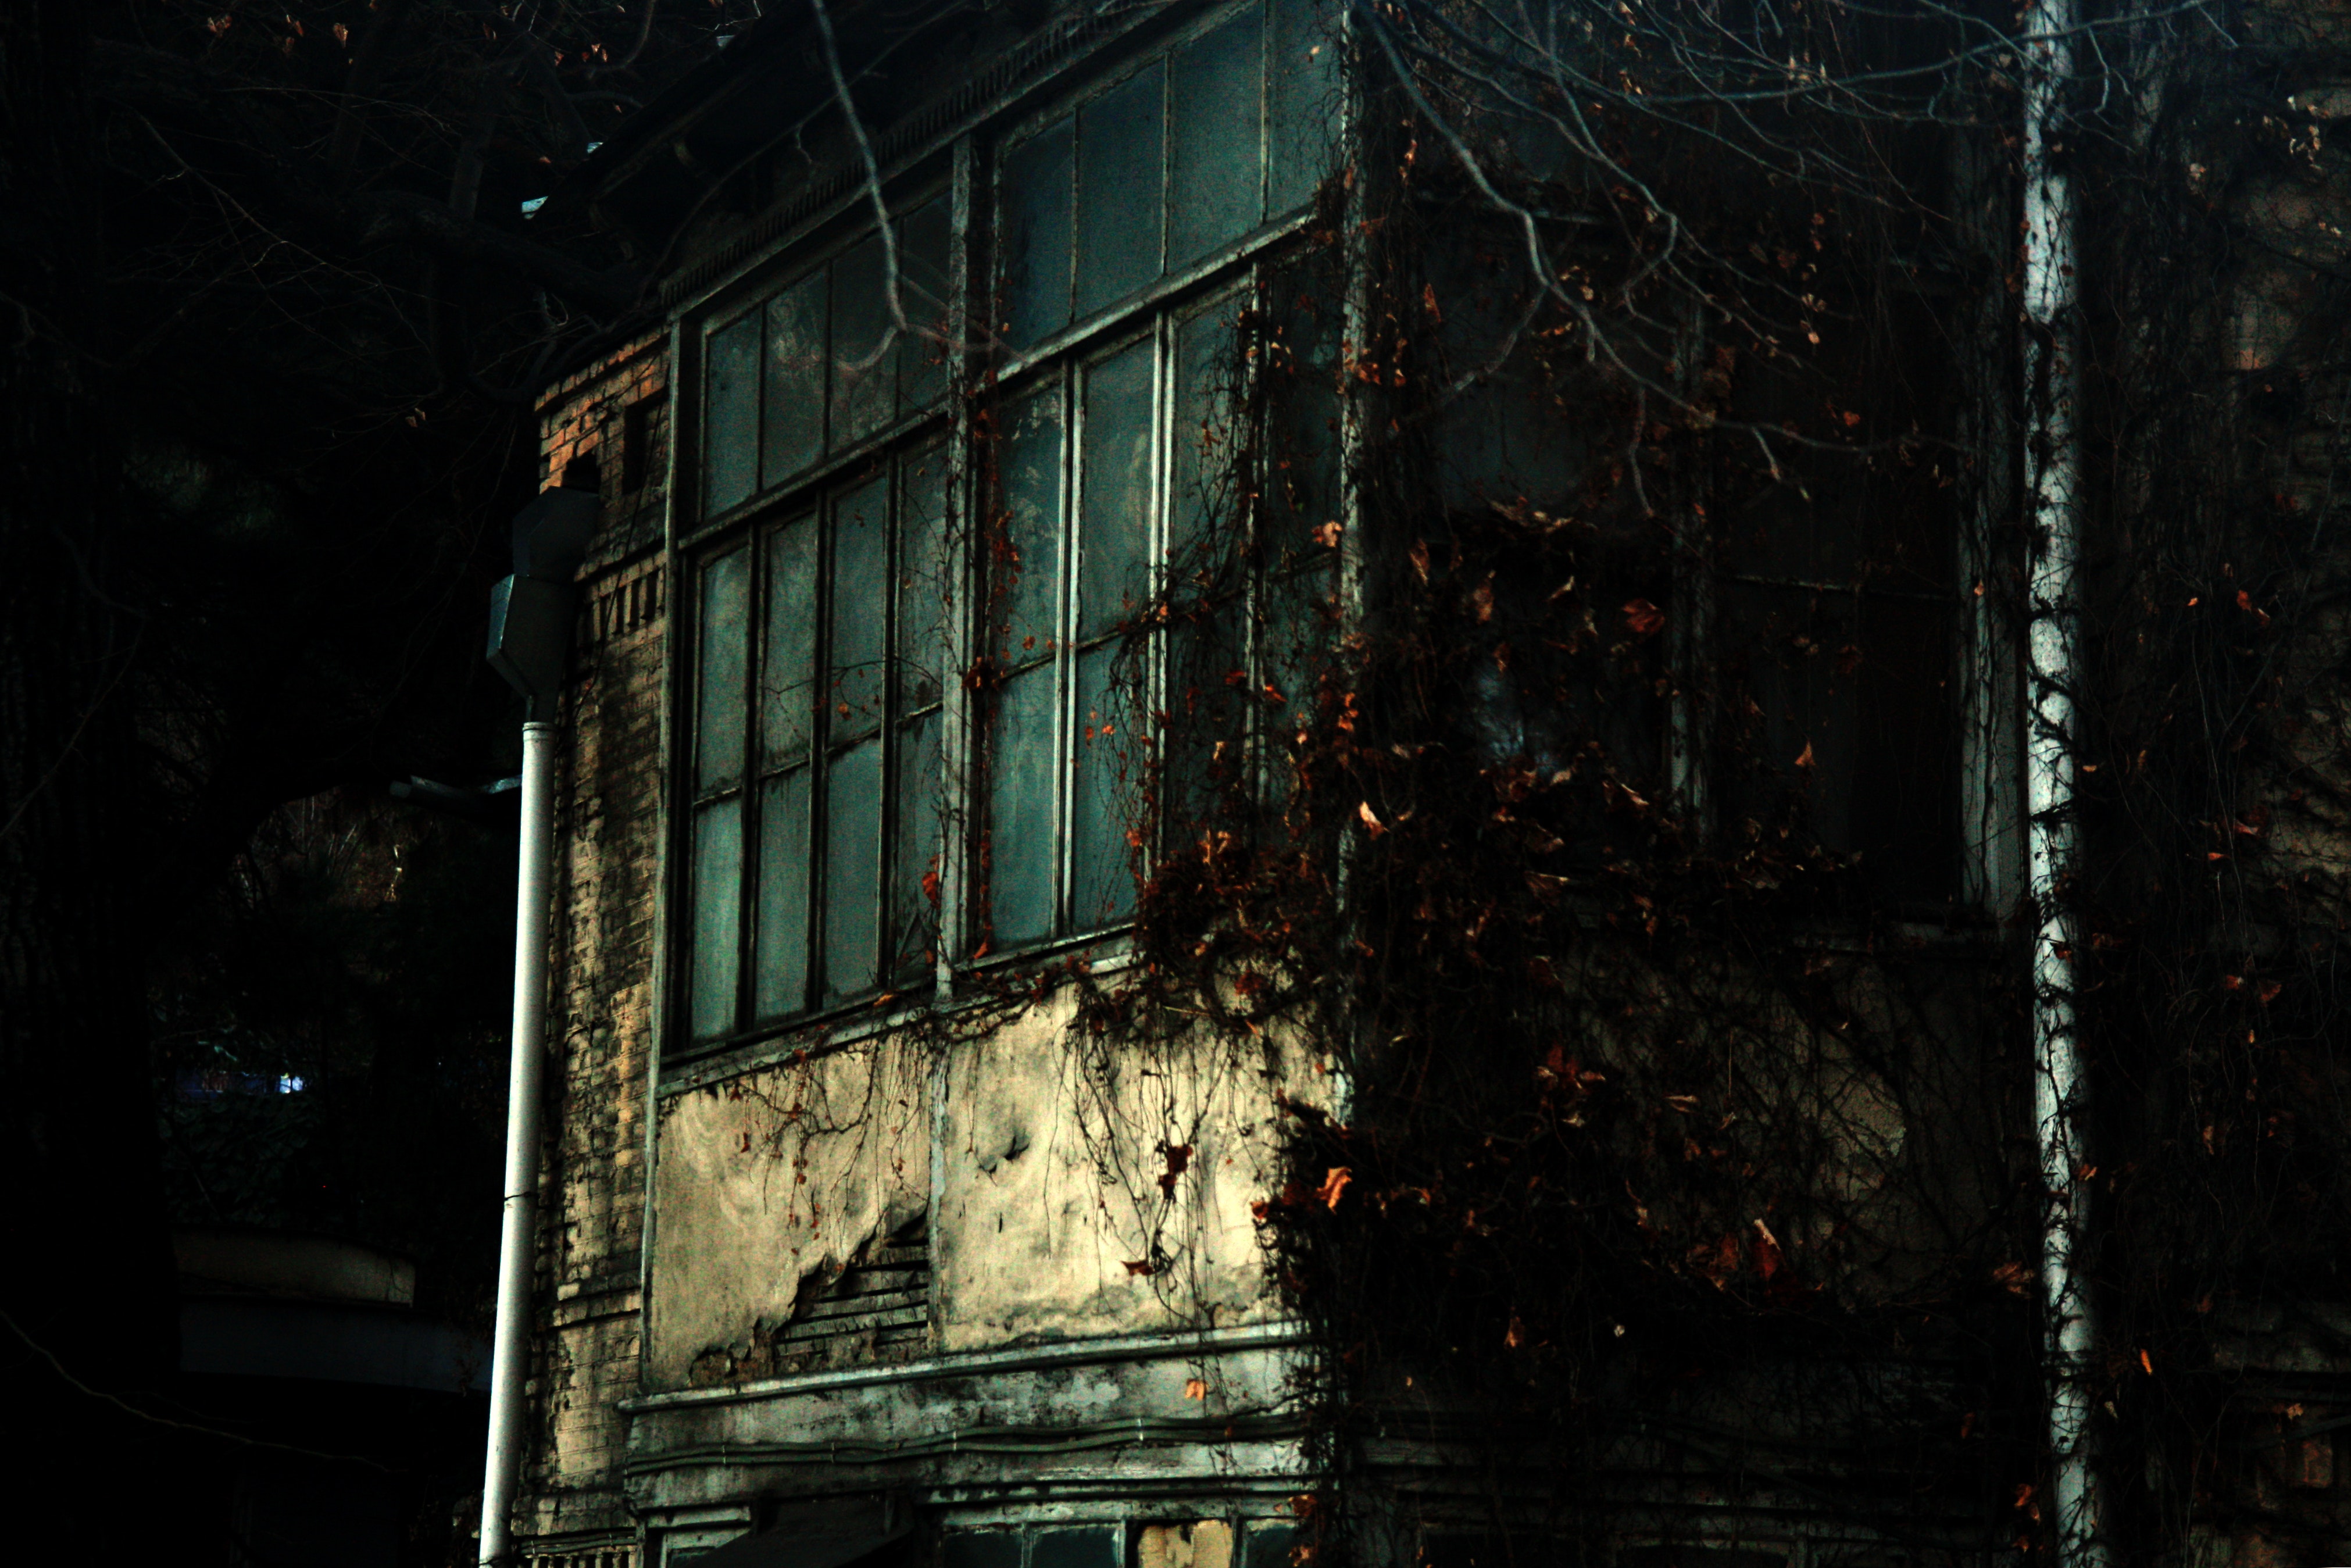
darkness, light, night, urban area, tree, architecture, wall, atmosphere, city, street, reflection, building, midnight, house, window, plant, metropolis, space, Tints and shades